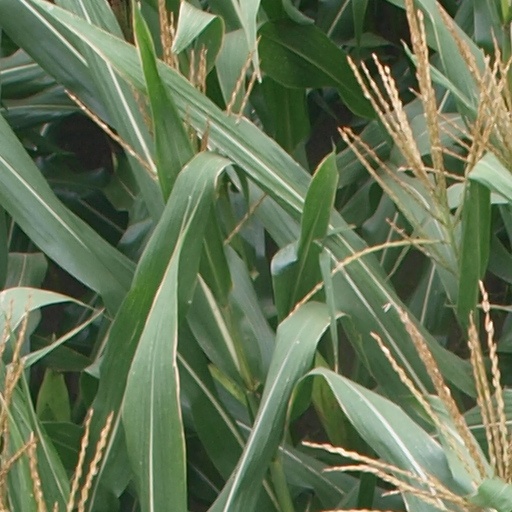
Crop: maize; corn